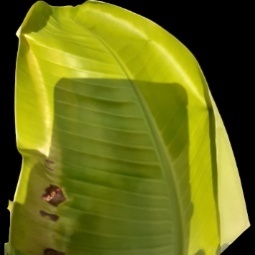
Label: Iron